Tatra Mountains

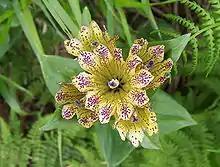
"Gentiana punctata"

On 19 November 2004, large parts of the forests in the southern Slovak part of the High Tatras were damaged by a strong wind storm. Three million cubic metres (1,864 square miles) of trees were uprooted, two people died, and several villages were totally cut off. Further damage was done by a subsequent forest fire, and it will take many years until the local ecology is fully recovered.